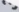
Number: 3